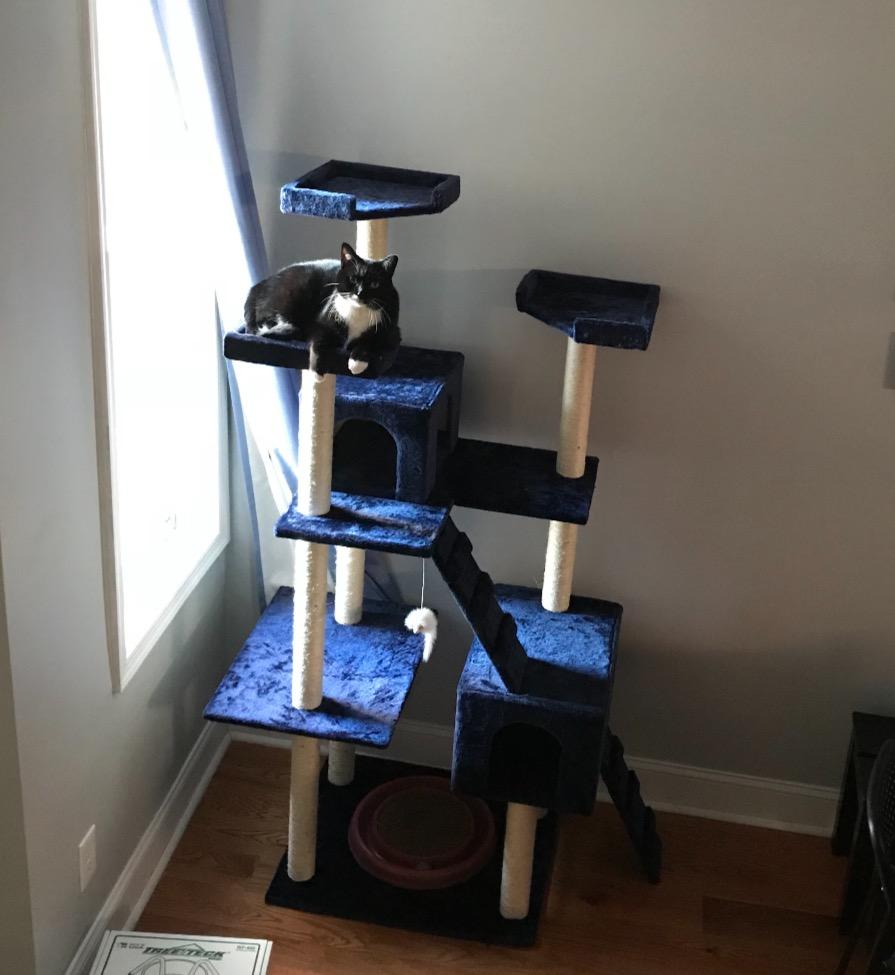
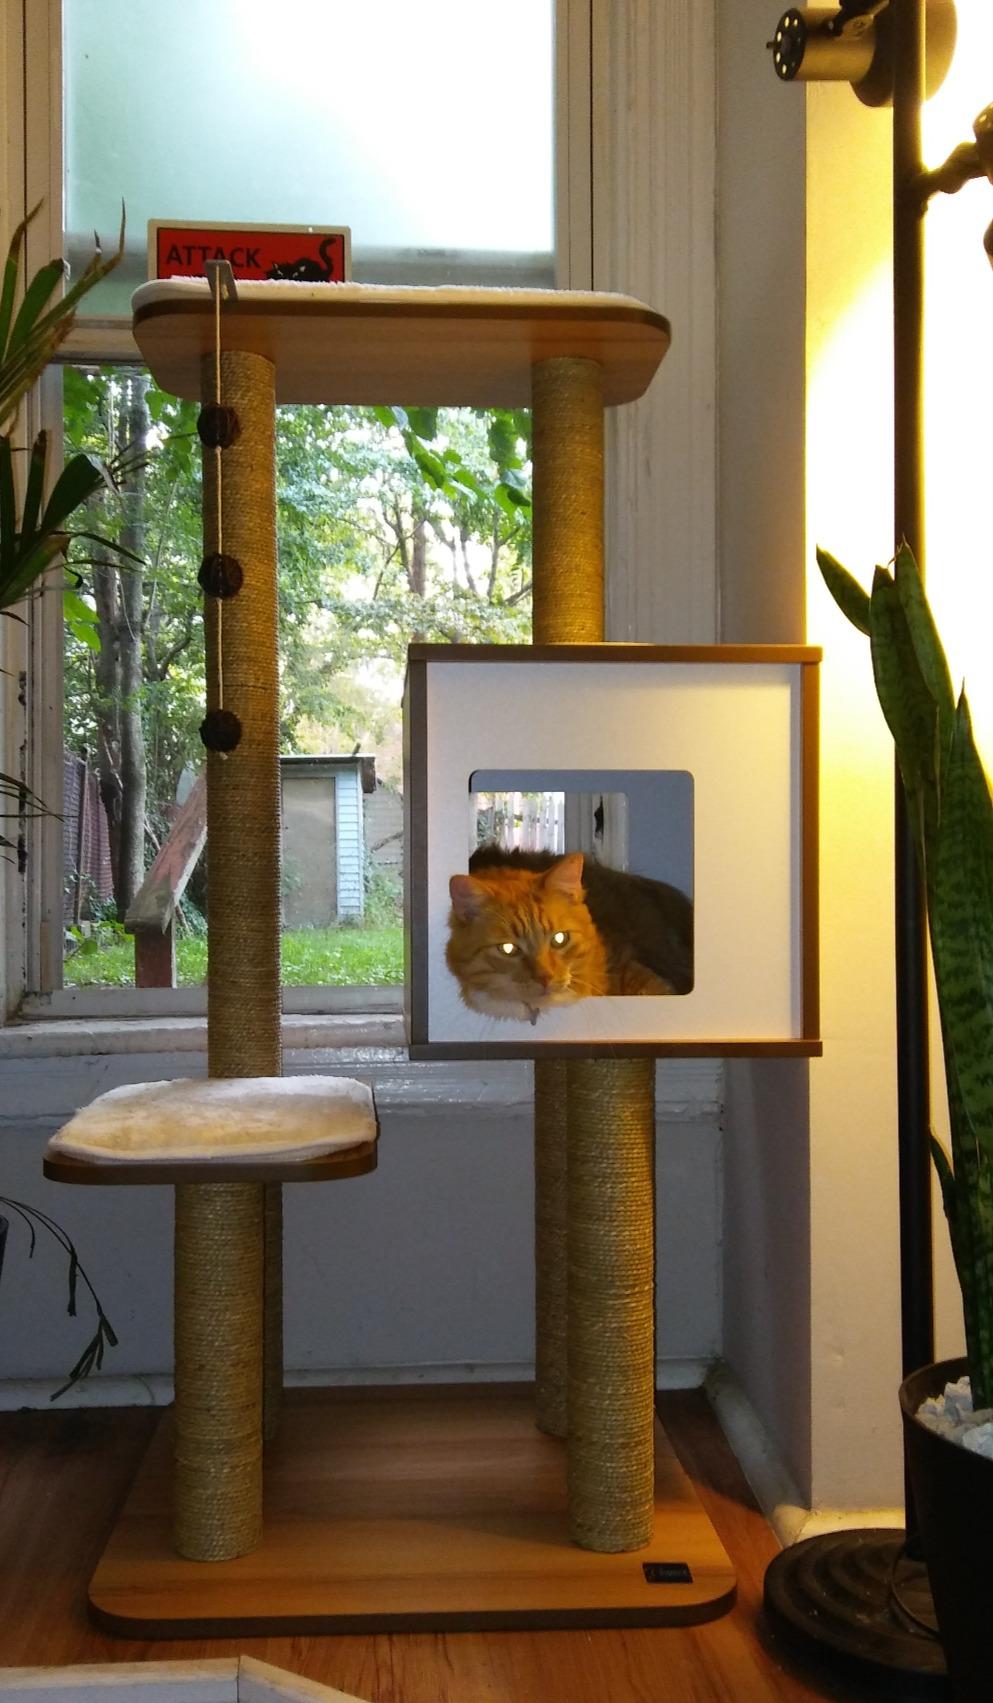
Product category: items_cat tree
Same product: no